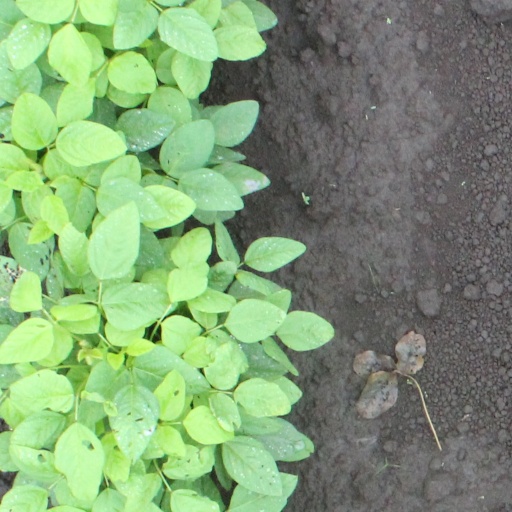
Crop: soybean